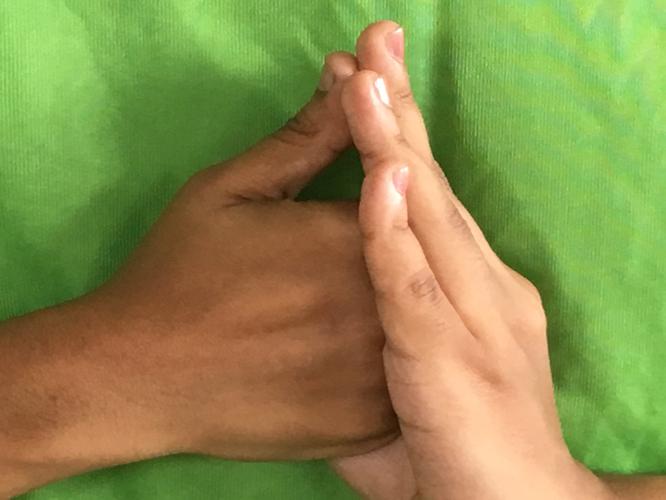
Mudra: Shanka
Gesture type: double_hand